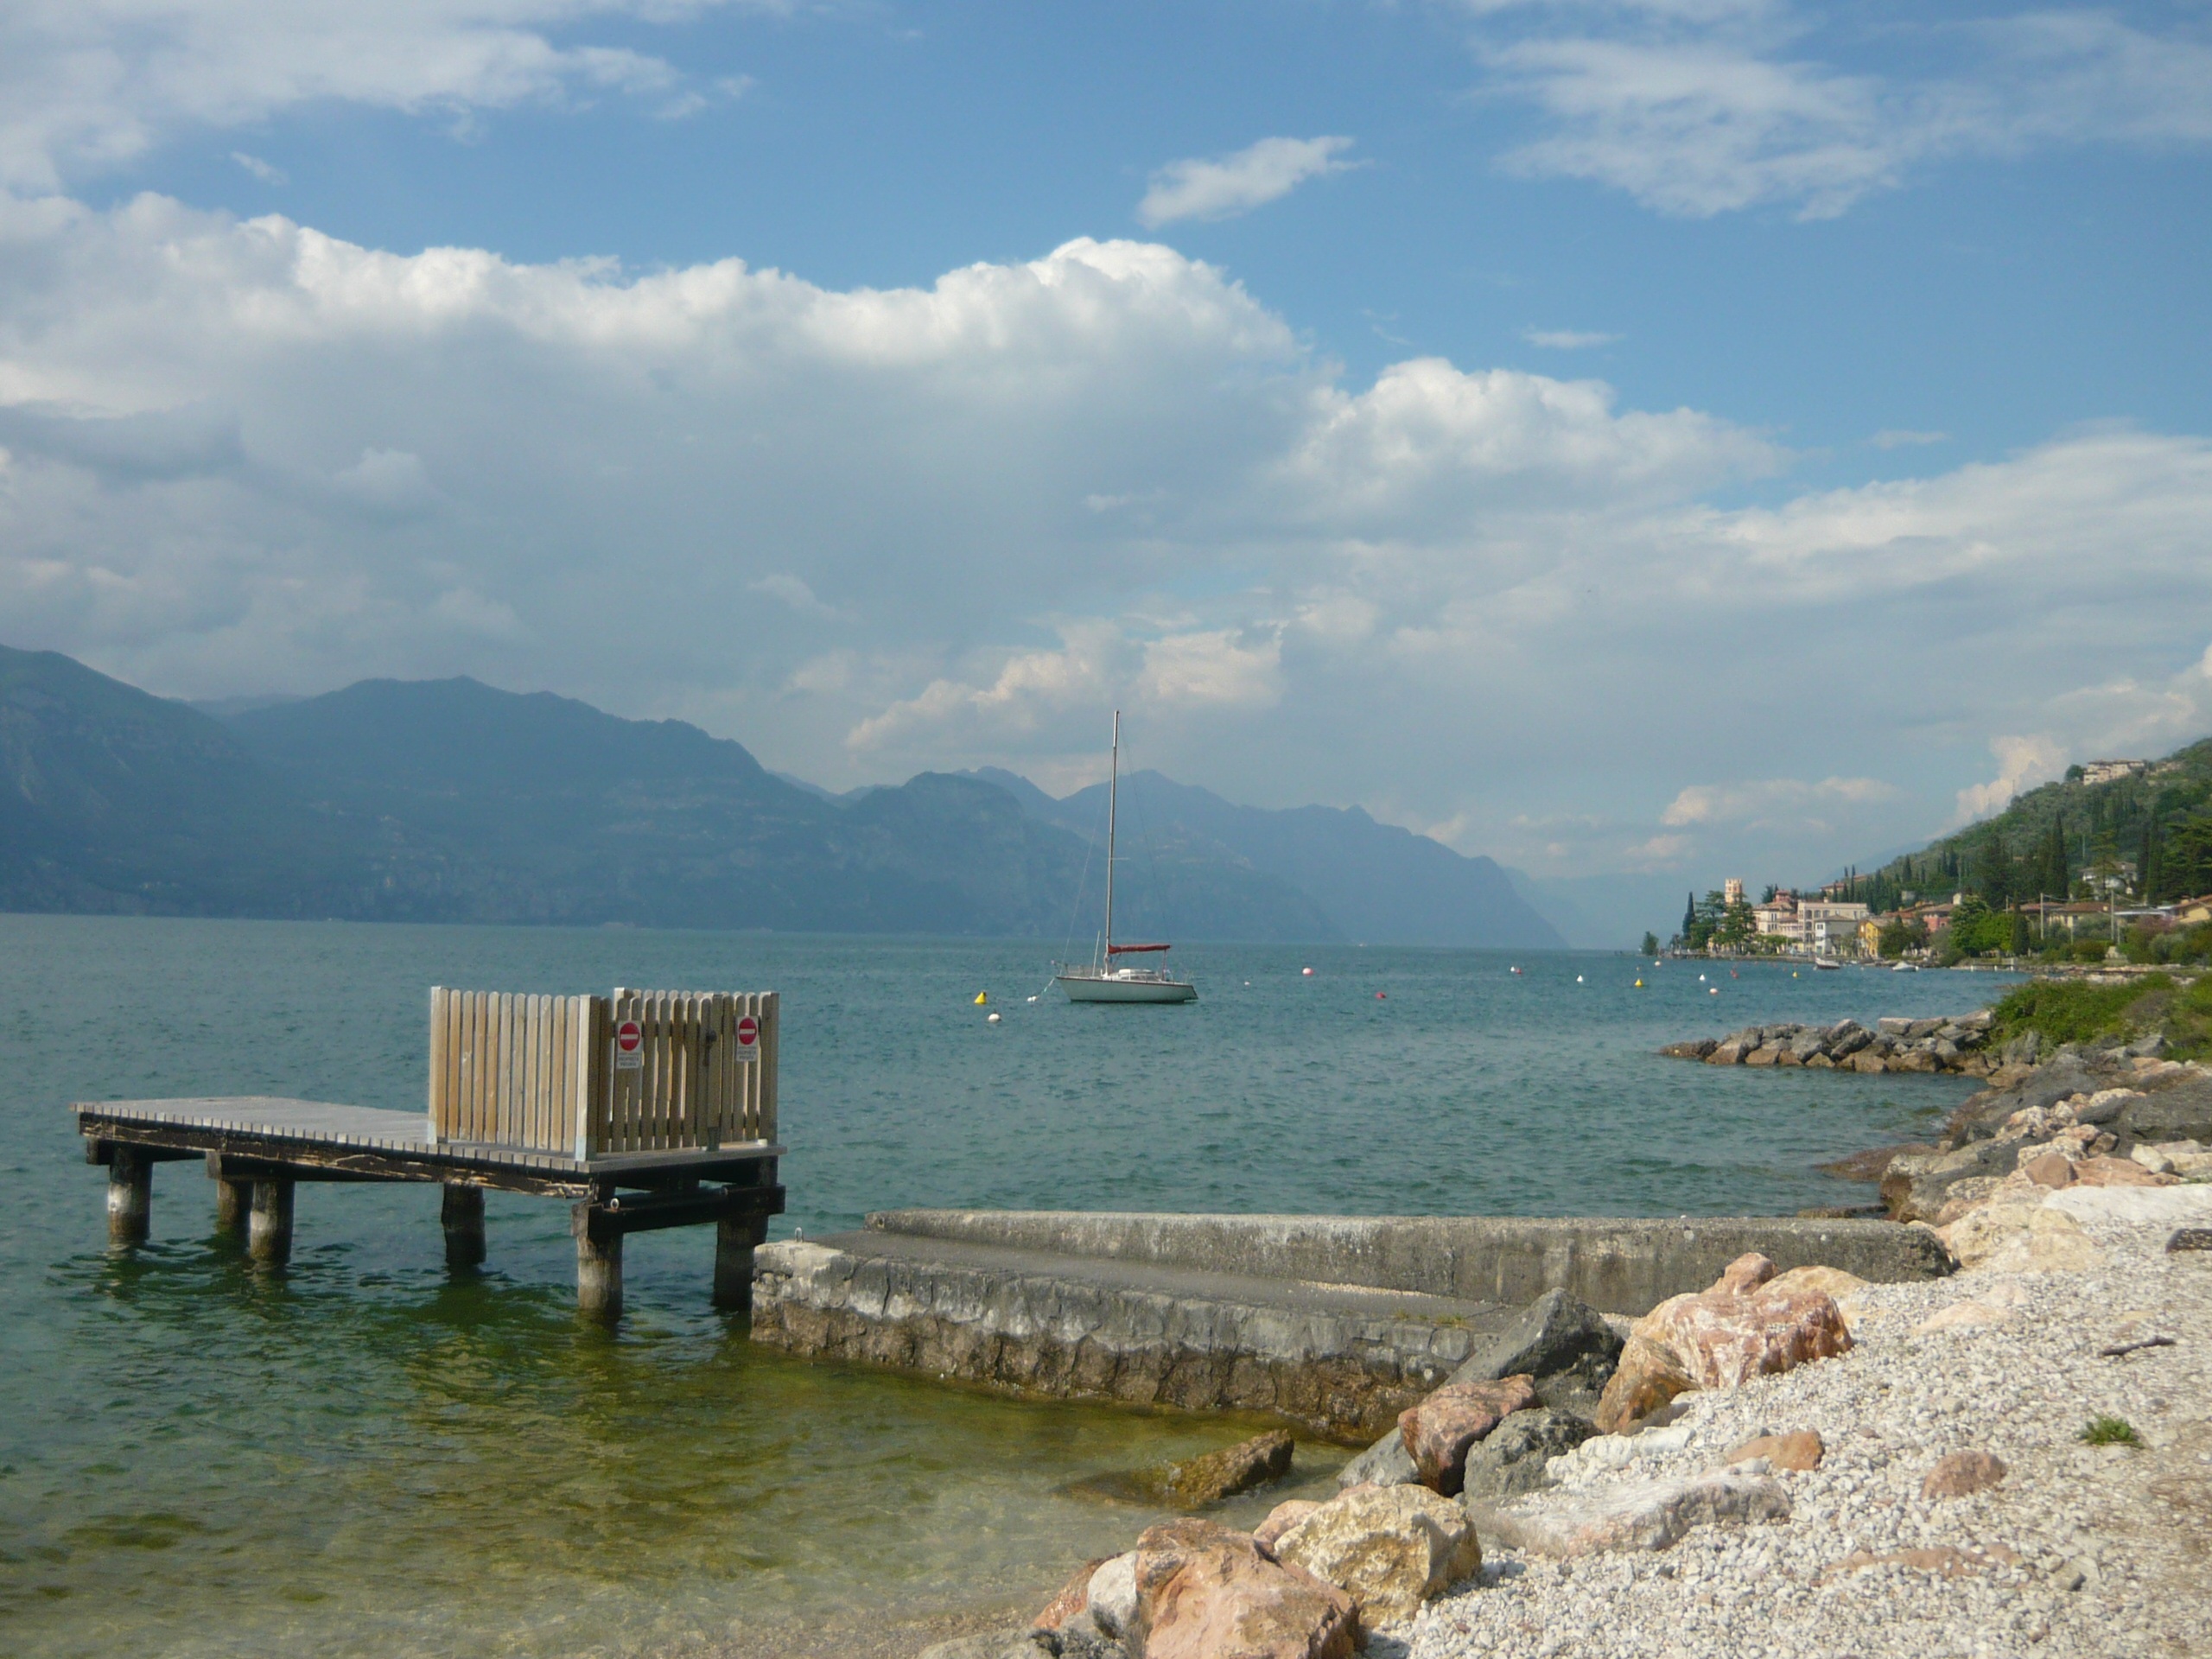
beach, sea, coast, ocean, shore, lake, vacation, cliff, cove, bay, italy, reservoir, terrain, body of water, loch, italian, cape, plot, lake garda